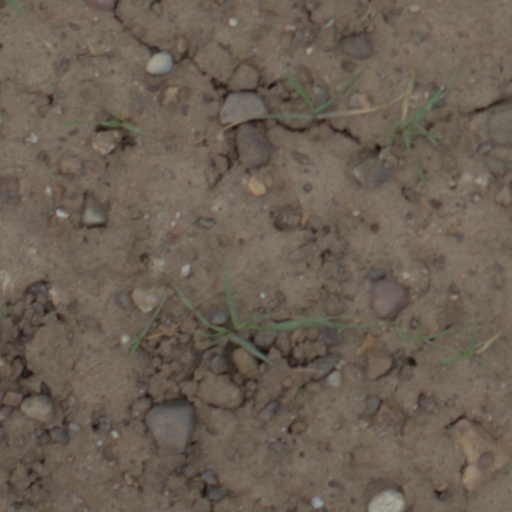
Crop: wheat